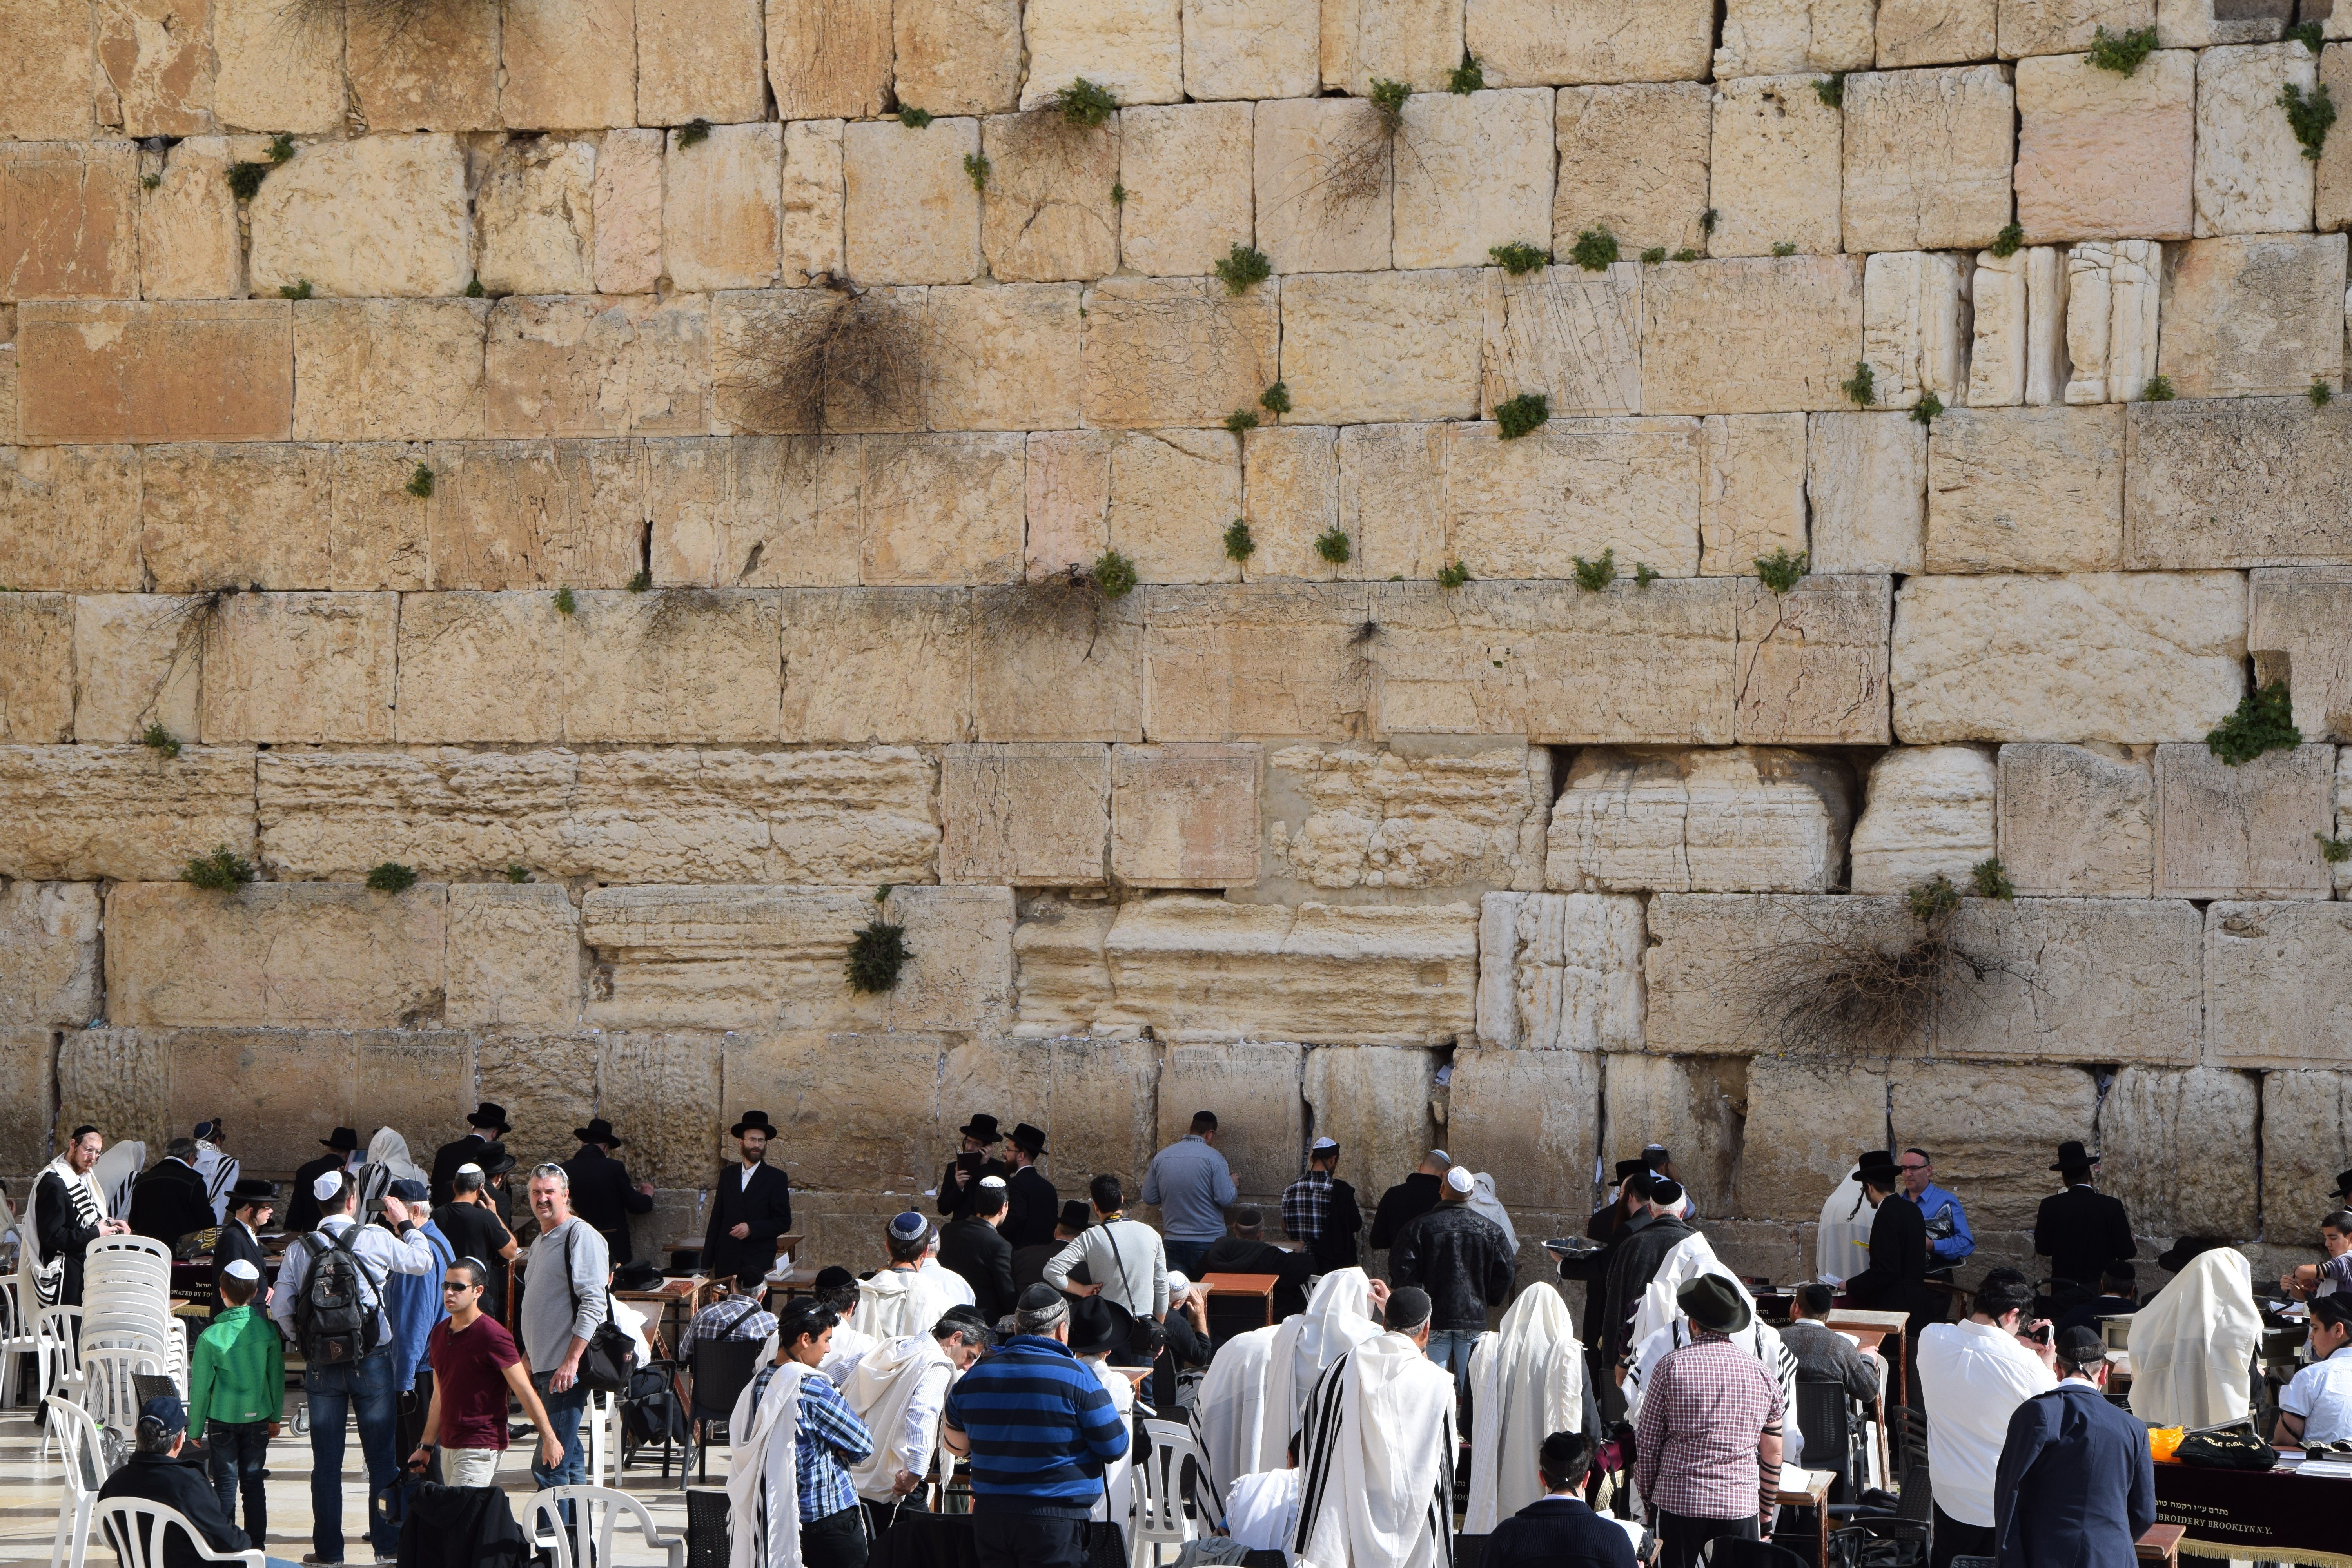
people, temple, prayer, jerusalem, jew, jews, wailing wall, ancient history, human settlement